List of best-selling albums of the 1990s in the United Kingdom

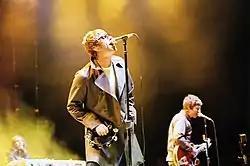
British band Oasis had the biggest-selling album of the 1990s in the UK with "(What's the Story) Morning Glory?"

The UK Albums Chart is a music chart that calculates the best-selling artist albums of the week in the United Kingdom. For the purposes of inclusion in the chart an album is defined by the Official Charts Company (OCC) as being a type of music release that features more than four tracks and lasts longer than 25 minutes.